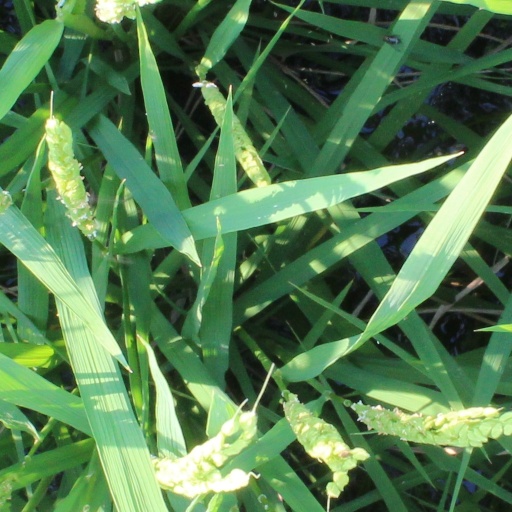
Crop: rice